Wally Oakes

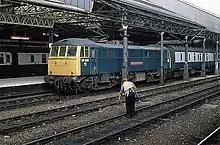
Class 86 electric locomotive 86 260, named "Driver Wallace Oakes G.C."

Wallace Arnold Oakes GC (23 April 1932 – 12 June 1965), known as Wally Oakes, was an engine driver with British Railways who was born in Barbridge, Cheshire and lived at Wheelock Heath, Sandbach, Cheshire.